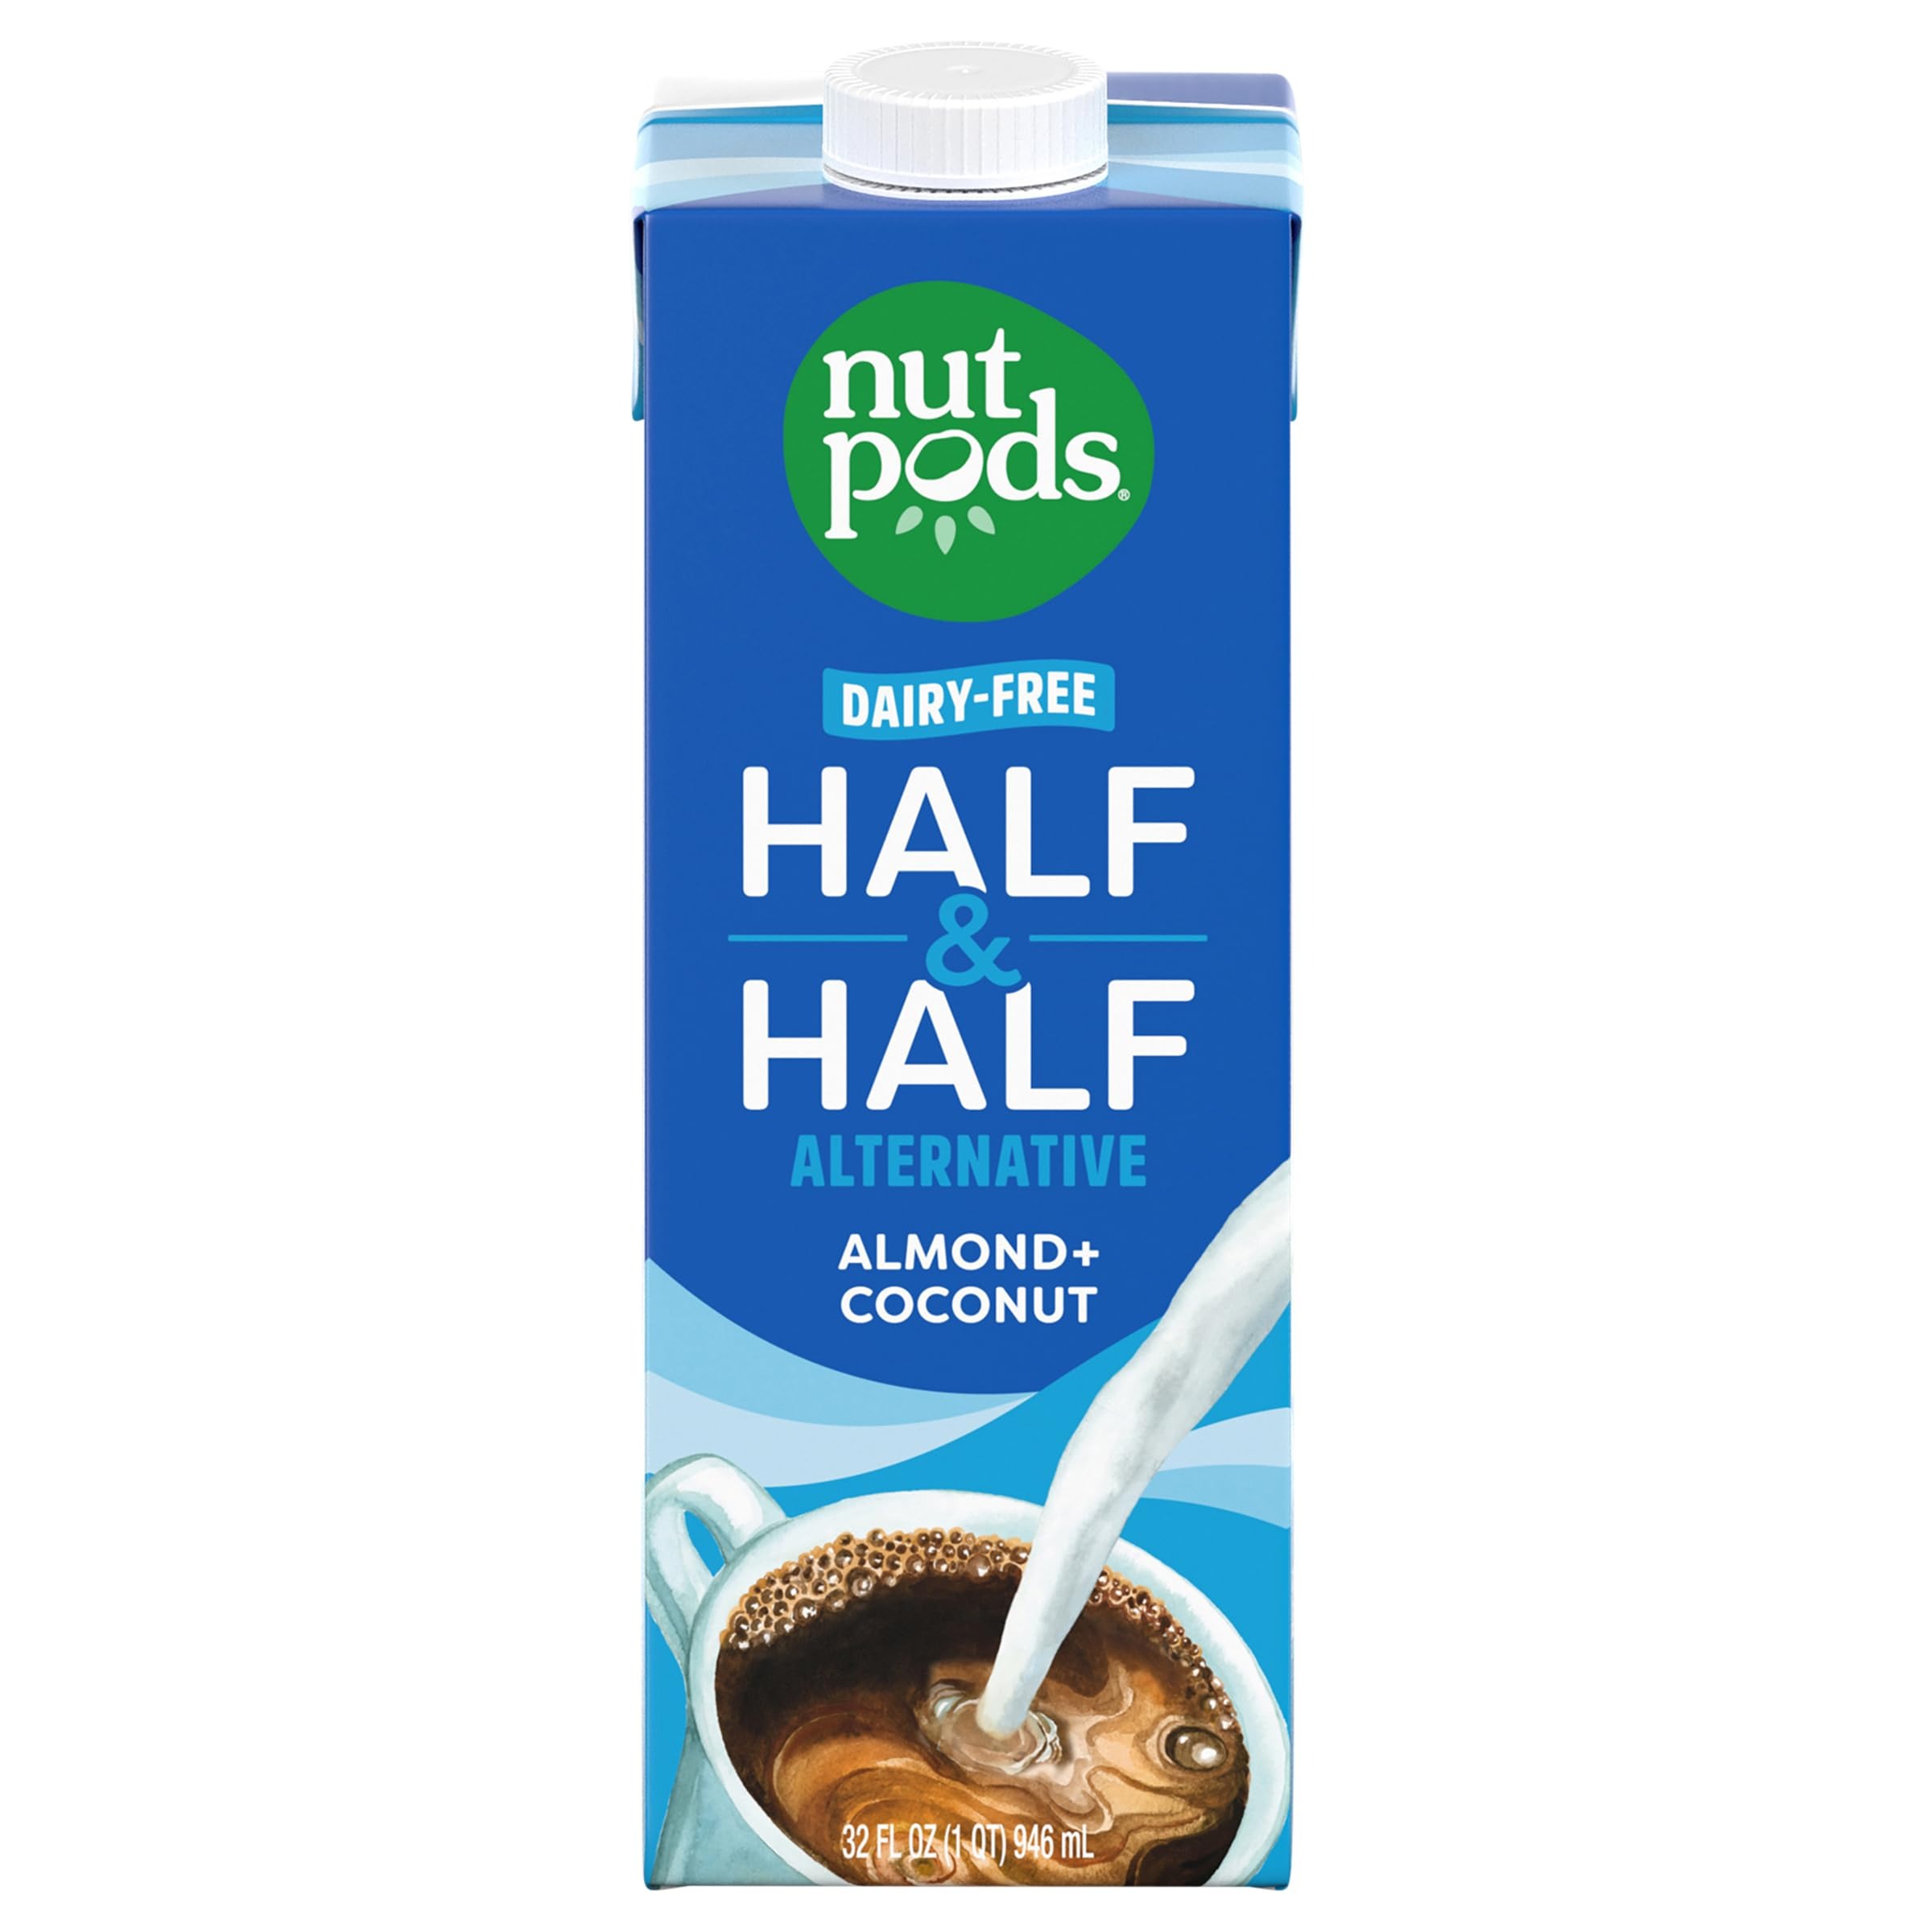
Item Name: Nutpods, Half And Half Almond Coconut Unsweetened, 32 Fl Oz
Product Description: Grocery Dairy
Value: 32.0
Unit: Fl Oz

Price: 5.99